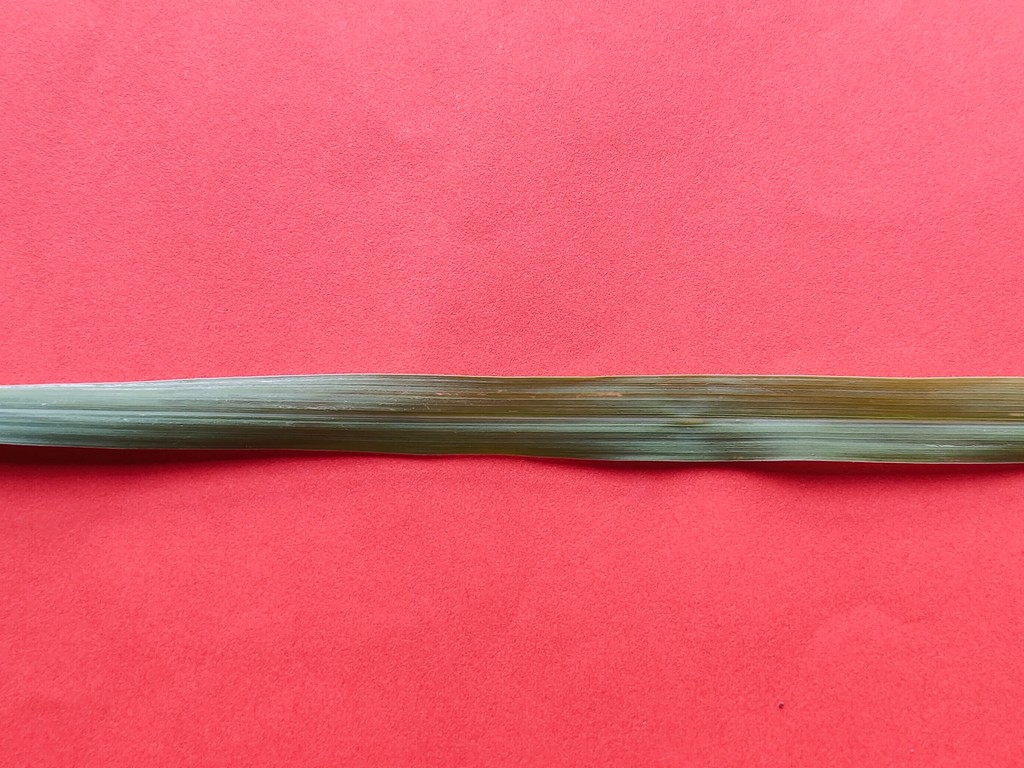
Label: Healthy